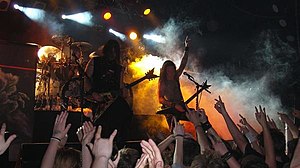
Trivium (band)
Trivium live i Pumpehuset april 2007
Trivium i Pumpehuset april 07
Trivium er et metal-band fra Orlando, Florida i USA. Gruppen blev dannet i 1999 og udgav deres første demo tre år efter. Demoen hjalp dem med at få en kontrakt hos Lifeforce Records, hvor de udgav Ember to Inferno. Senere fik de en kontrakt hos Roadrunner Records og udgav albumet Ascendancy. Efterfølgeren blev det omdiskuterede Crusade. Senest har Trivium udgivet In Waves i 2011.